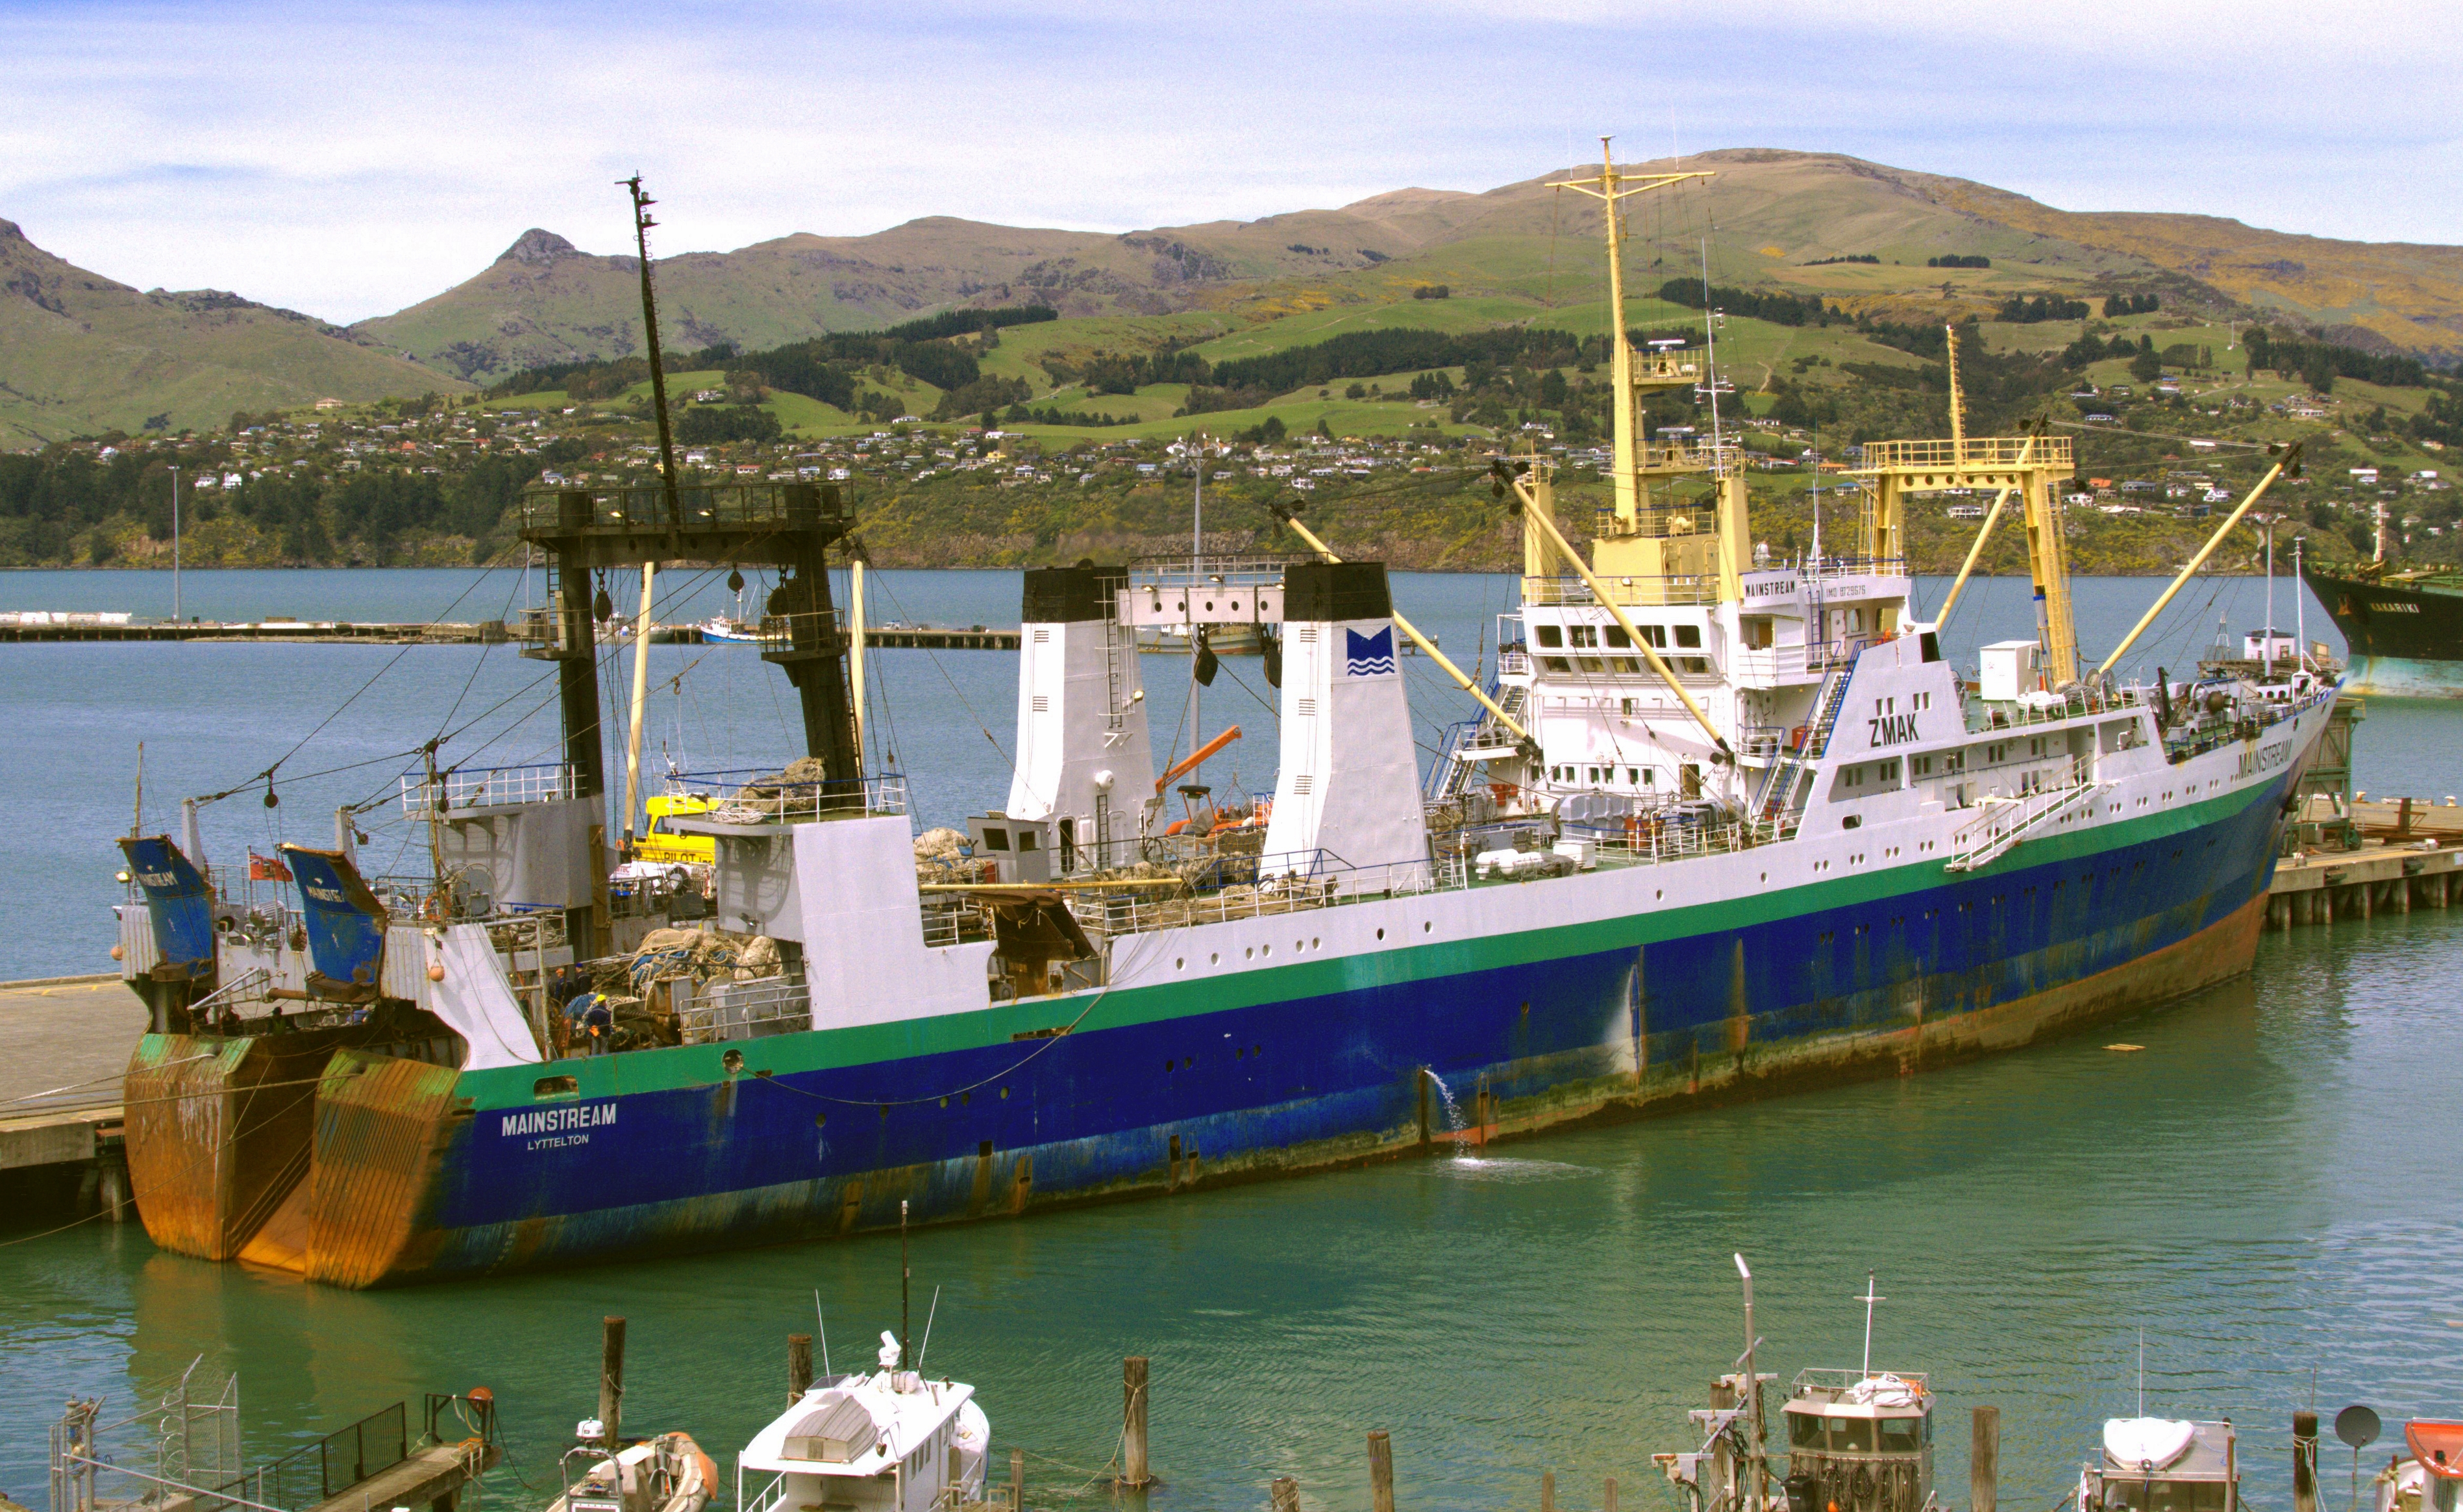
sea, boat, ship, vessel, vehicle, bay, harbor, harbour, port, cargo ship, waterway, ferry, fishingboat, lumixfz1000, tugboat, watercraft, fishing vessel, fishing trawler